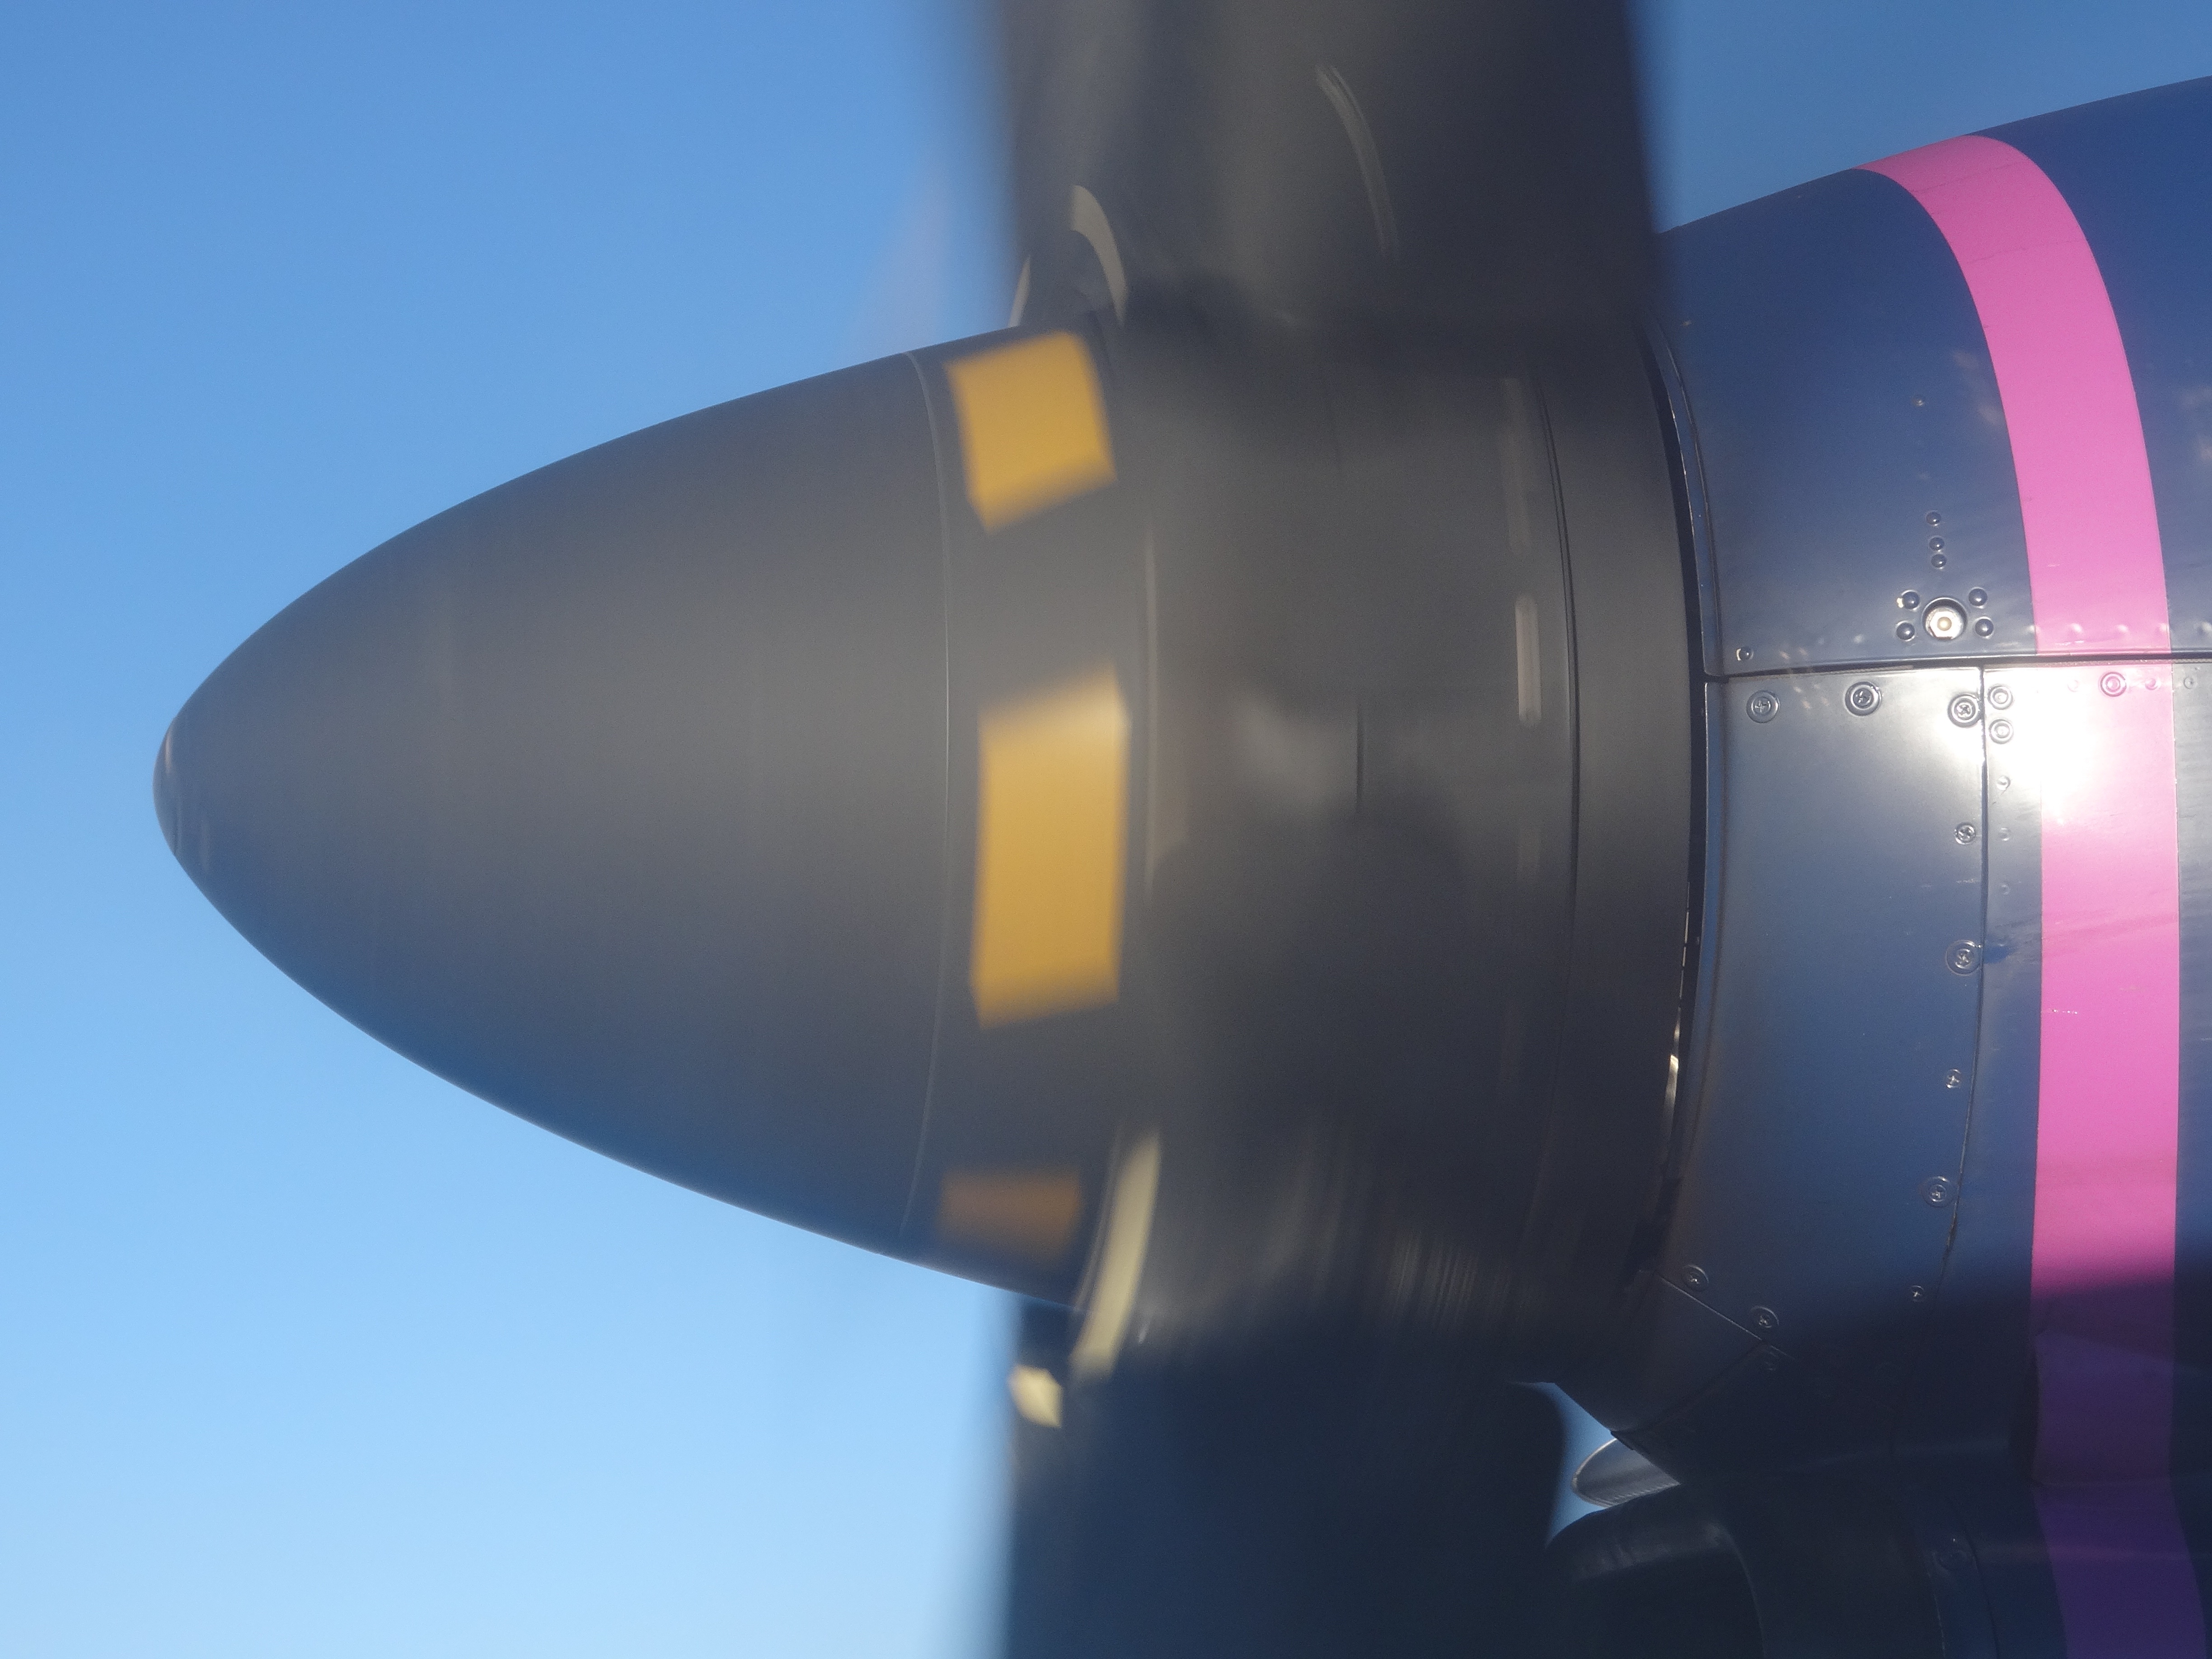
wing, sky, airplane, plane, aircraft, vehicle, airline, aviation, color, flight, space, blue, energy, propeller, air force, atmosphere of earth, aerospace engineering, aircraft engine